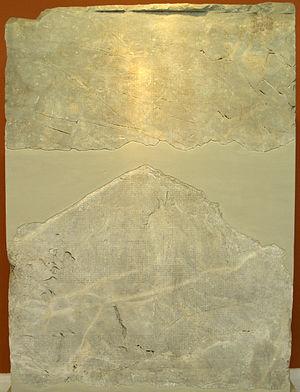
Comptes des épistates éleusiniens et des trésoriers de Déméter et de Korè, datés de 329/8 av. J.-C
Dans la religion grecque antique, les Mystères d’Éleusis faisaient partie d'un culte à mystères, de nature ésotérique, effectué dans le temple de Déméter à Éleusis. Au cours de leur évolution, les mystères d'Éleusis se sont ouverts d'abord à tous les Grecs, puis à tout homme ou femme, libre ou esclave, parlant grec. L'initiation comportait plusieurs degrés. Ces mystères étaient traditionnellement consacrés non seulement à Déméter et à sa fille Perséphone, mais aussi à Hadès, c'est-à-dire aux divinités de la terre et des morts, ainsi qu'à Dionysos sous son nom favori d'Iacchos auquel il a été assimilé ; Dionysos était en effet intimement mêlé à la vie de la terre et de la végétation, et dans les rituels des Anthestéries et les fêtes des Halôa en Attique, il était associé aux divinités proprement chtoniennes. Les mystères d'Éleusis représentent une des formes les plus élevées de la spiritualité grecque, et leur fortune a été considérable durant des siècles, dans l'ensemble du monde antique.
Le musée épigraphique d'Athènes est un musée entièrement consacré aux inscriptions antiques, pour l'essentiel en grec ancien. Installé dans une aile du Musée national archéologique d'Athènes, il est le seul de son genre en Grèce et l'un des plus importants au monde. Ses collections comprennent 13 510 inscriptions couvrant toute l'Antiquité, depuis l'époque protohistorique jusqu'à l'Antiquité tardive.